Von Knorring

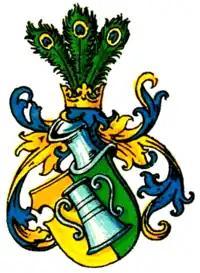
Coat of arms of the Knorring family

The Knorring family also spelled von Knorring is the name of an old Baltic-German noble family, whose members held significant positions within the Russian Empire and Scandinavia. They also held the title of Baron in Sweden and in Prussia.